Nelson J. Pérez

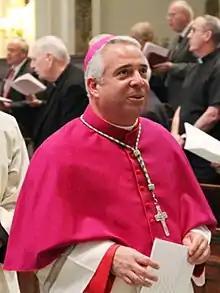
Pérez in July 2021

Nelson Jesus Pérez (born June 16, 1961) is an American prelate of the Catholic Church who has served as the 10th Archbishop of Philadelphia since 2020. He was previously Bishop of Cleveland from 2017 to 2020 and an auxiliary bishop of the Diocese of Rockville Centre from 2012 to 2017.